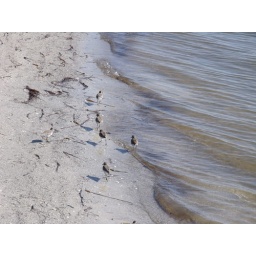
cute little birds in a row